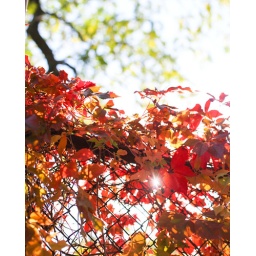
A beautiful red vine on a fence in the sun